Bob Myers

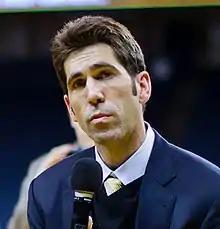
Myers, pictured in 2011, won four NBA championships and two NBA Executive of the Year awards as Golden State Warriors general manager.

In April 2011, Myers was hired by the Golden State Warriors as an assistant general manager. He was expected to apprentice under general manager Larry Riley for a few years. However, on April 24, 2012, Myers was promoted to general manager after only 11 months. Under Myers, the Warriors had a strong draft in 2012 and made key acquisitions in 2012–13, and they advanced to the second round of the playoffs before losing to the San Antonio Spurs in six games. It was the Warriors' best postseason finish in 36 years. After the season, "The Press Democrat" wrote that Myers "made a bigger imprint than anyone else on this season's wonder team."